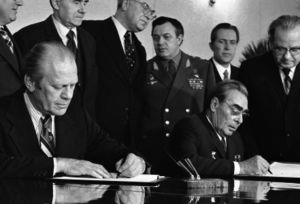
Leonid Bresjnev
Leonid Bresjnev i DDR i november 1967 (øverste billede).
100px
Leonid Iljitj Bresjnev var en sovjetisk politiker. Han blev landets øverste leder som generalsekretær i kommunistpartiet efter Nikita Khrusjtjov i 1964. Bresjnevs politiske periode var præget af stramninger samtidig med at landet oprustede militært. Bresjnev var ansvarlig for invasionen af Tjekkoslovakiet i 1968 og besættelsen af Afghanistan i 1979.